Development of Duke Nukem Forever

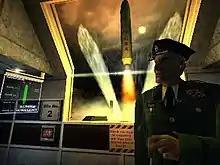
"Duke Nukem Forever" in 1999, showing the game's graphics during early stages of development

Soon after E3, a programmer suggested that 3D Realms make the switch to Unreal Engine, a new engine developed by Epic Games. The Unreal Engine was more realistic than "Quake II" and was better suited to producing open spaces; 3D Realms had struggled to render the Nevada desert. They unanimously agreed to the change, which meant discarding much of their work, including significant changes they had made to the "Quake II" engine.